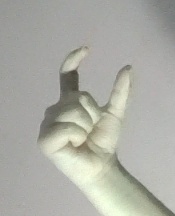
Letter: nun